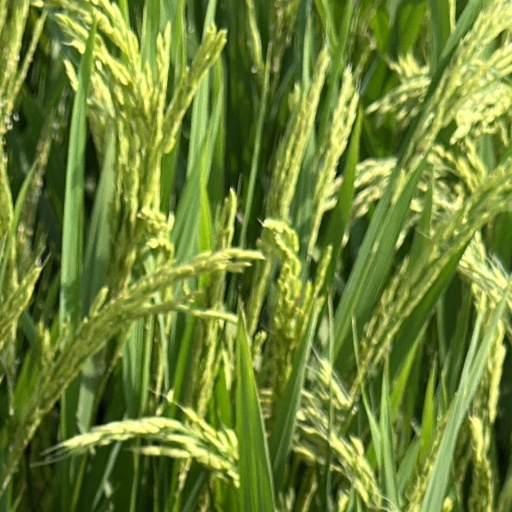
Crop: rice